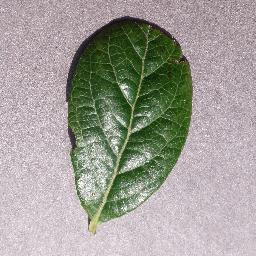
Label: Blueberry___healthy